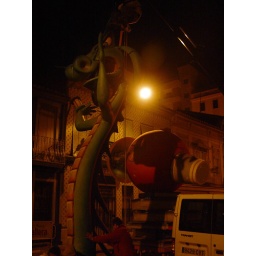
the building of the falla in front of our house